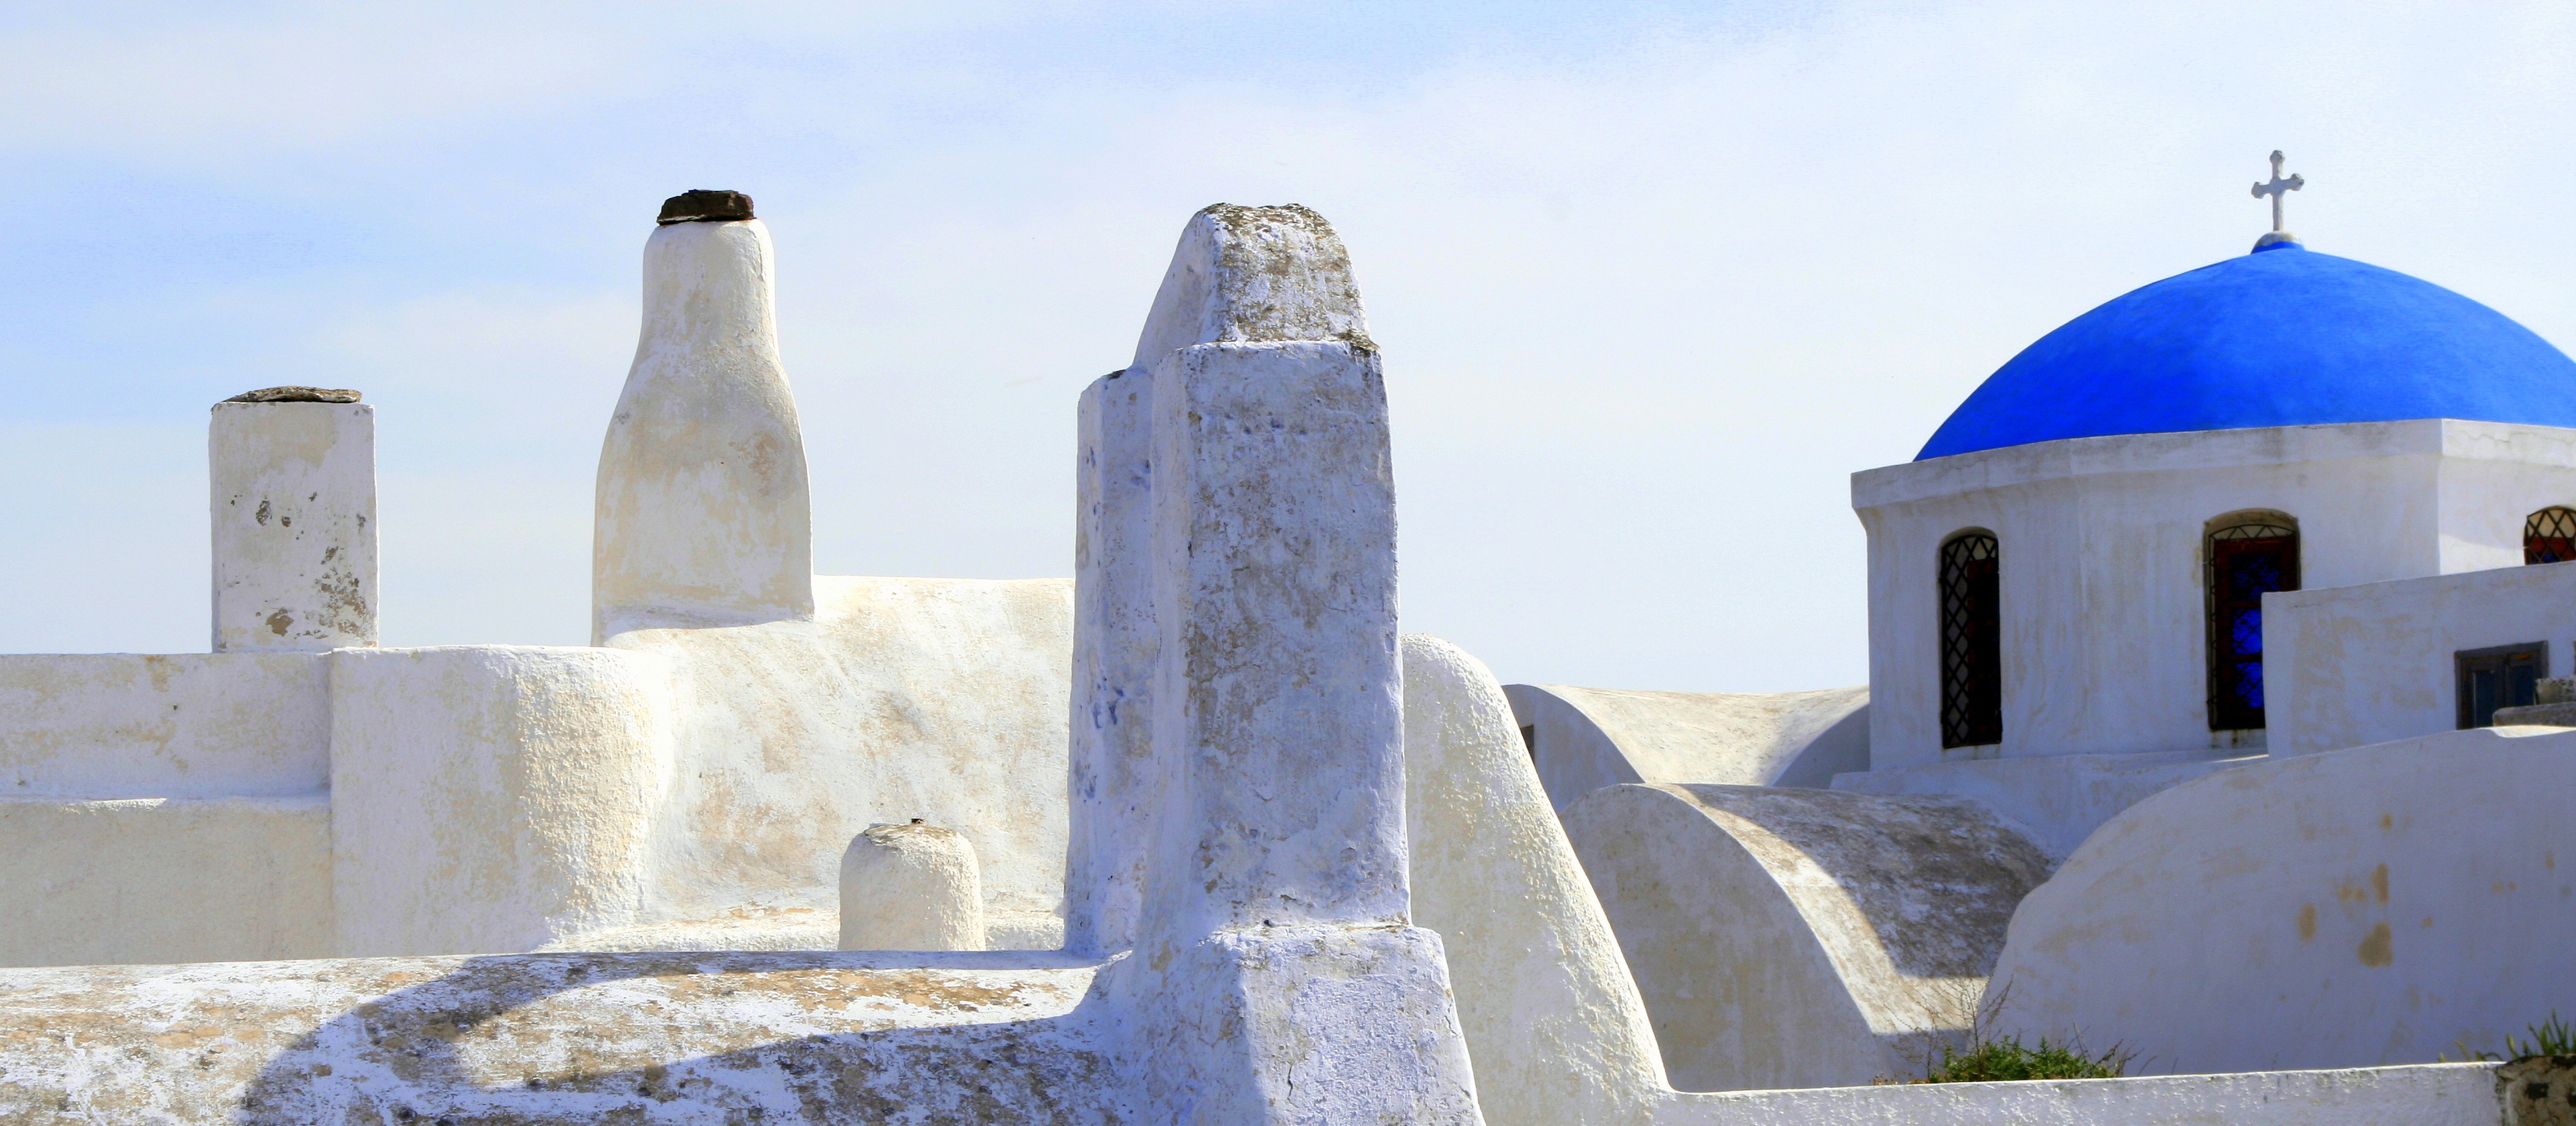
sky, building, monument, island, church, tourism, place of worship, memorial, santorini, greece, tourist attraction, historic site, ancient history